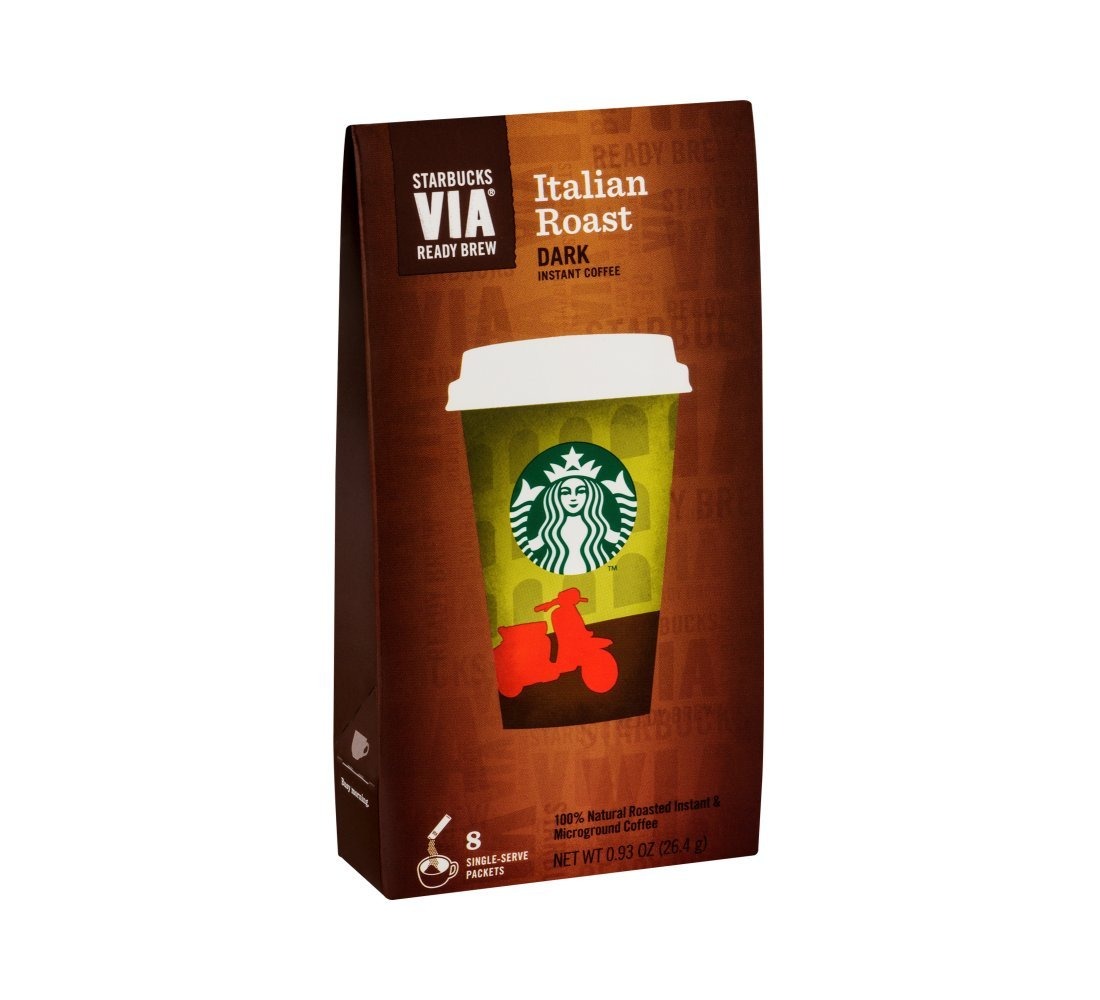
Item Name: Starbucks VIA Ready Brew Coffee, Italian Roast, 0.12 oz, 8/Box (11009530)
Bullet Point 1: Package size of 0.93 oz
Bullet Point 2: Unit Price of $8.02
Bullet Point 3: One roasty sweet cup at a time. 8 single serve packets.
Product Description: Starbucks Via ready brew Italian roast delivers rich roasty sweetness and medium body in an instant. We use 100% natural roasted arabica beans to create a blend of instant and microground coffee, which means you can enjoy a cup of Starbucks Italian roast wherever you are.
Value: 8.0
Unit: Count

Price: 9.39